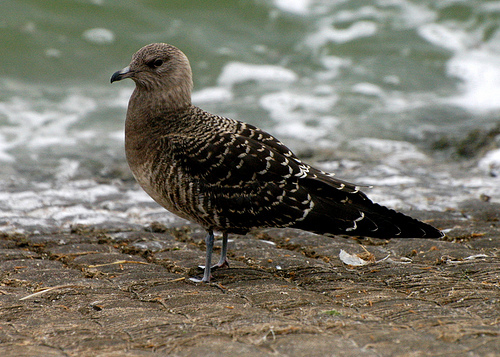
this birds coloring goes from light to dark starting at the top of his head.
a larger brown bird with a long bill with a tip that curves down.
a medium bird with white, black, and brown markings.
this is a brown bird with black and white stripes on the wingbars.
this bird has dark brown and white wings with a long neck and sharply curved beak.
this disgruntled-looking bird is brown and transitions into a much darker brown from the wings to the tail, with a grey bill that is black at the tip.
this bird has wings that are black and white and has a short billthe bird is thick in size and has a tail plumage that is black and white in color.
this tall bird has a long brown neck and some black primaries with white on the tips of the feathers.
this bird has a white belly and black wings with grey edging.
Species: Long Tailed Jaeger